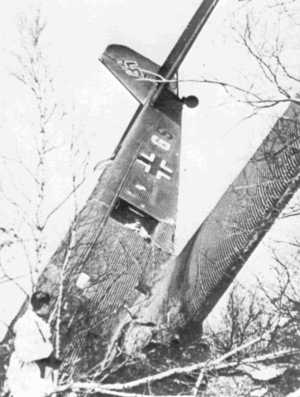
La bataille de Dombås s'est déroulée au mois d'avril 1940 entre l'infanterie norvégienne et une unité aéroportée allemande Fallschirmjäger. Elle fait partie de la campagne de Norvège, au moment où l'Allemagne envahie la partie de la Norvège située au sud de Trondheim.